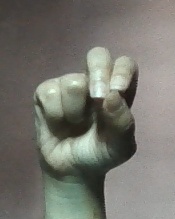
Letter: gaaf